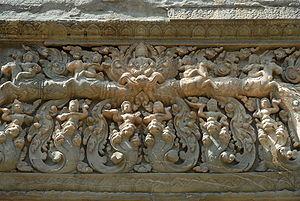
Cambodge, site archéologique d'Angkor (zone de Rolûos), temple de Preah Kô